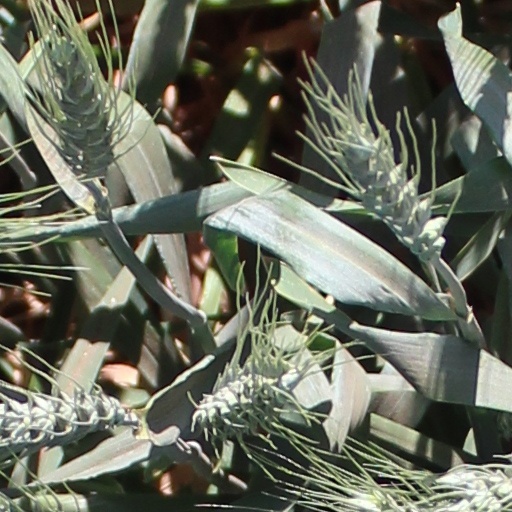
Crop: wheat